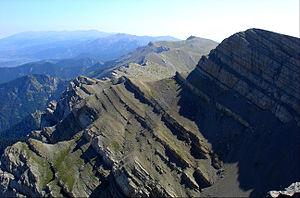
Le Parc naturel de Cadi-Moixero est le plus grand parc naturel de Catalogne, en Espagne, et se situe dans le sud-est de la chaîne des Pyrénées.
La serra del Cadí est un massif de montagne de la chaîne des Pyrénées et se trouve en Catalogne, en Espagne. S'étirant d'ouest en est, il mesure 23 km de long pour 8 km de large. Il culmine au Vulturó, aussi appelé puig de la Canal Baridana, à 2 649 mètres, ce qui en fait un massif assez élevé et abrupt dans la région. Malgré cette altitude élevée, à cause de son détachement par rapport à la zone centrale des Pyrénées et de sa nature sédimentaire, la serra del Cadí est souvent considérée comme un massif pré-pyrénéen. Géologiquement parlant, elle est à la limite entre la zone axiale et la zone sud-pyrénéenne.